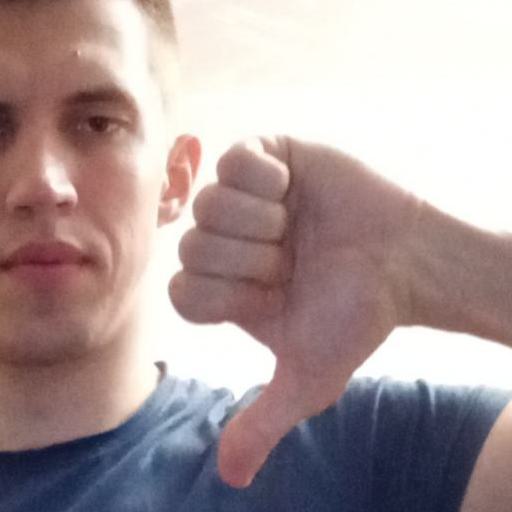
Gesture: dislike